Persian gardens

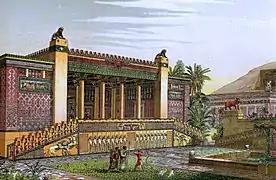
Gardens outside of the Palace of Darius I of Persia in Persepolis

Persian gardens may originate as early as 4000 BCE, but it is clear that this tradition began with the Achaemenid dynasty around the 6th century BCE. Decorated pottery of that time displays the typical cross plan of the Persian garden. The outline of Pasargadae, built around 500 BCE, is still viewable today. Classical Iranians were seen by the Greeks as the 'great gardeners' of antiquity; Cyrus II (known also as Cyrus the Younger) is alleged to have told the Spartan commander Lysander that he gardened daily when not campaigning, and had himself laid out the park at Sardis, which he called his 'paradise' (a Greek corruption of the Old Persian word for garden")."